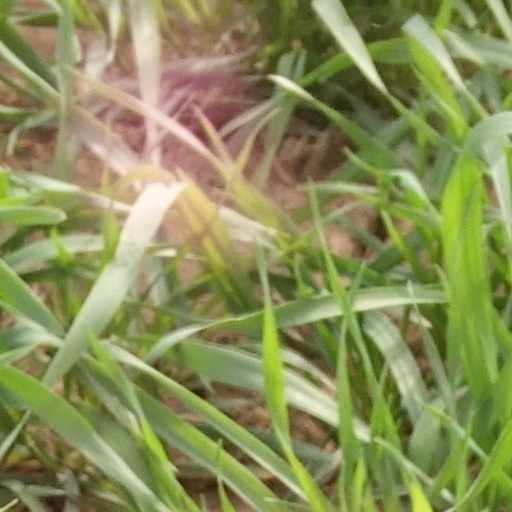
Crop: wheat